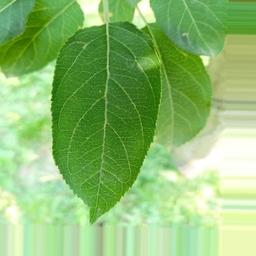
Label: Healthy